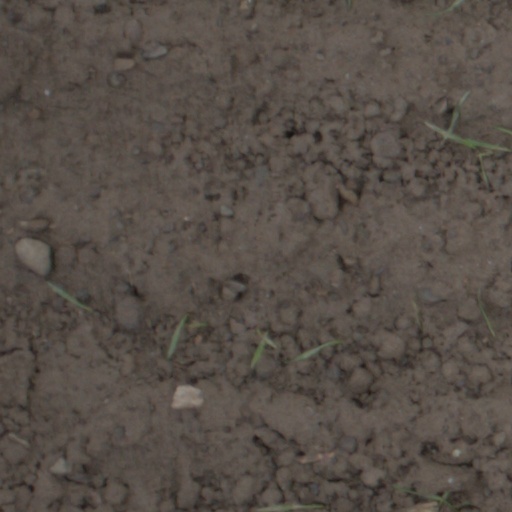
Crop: wheat